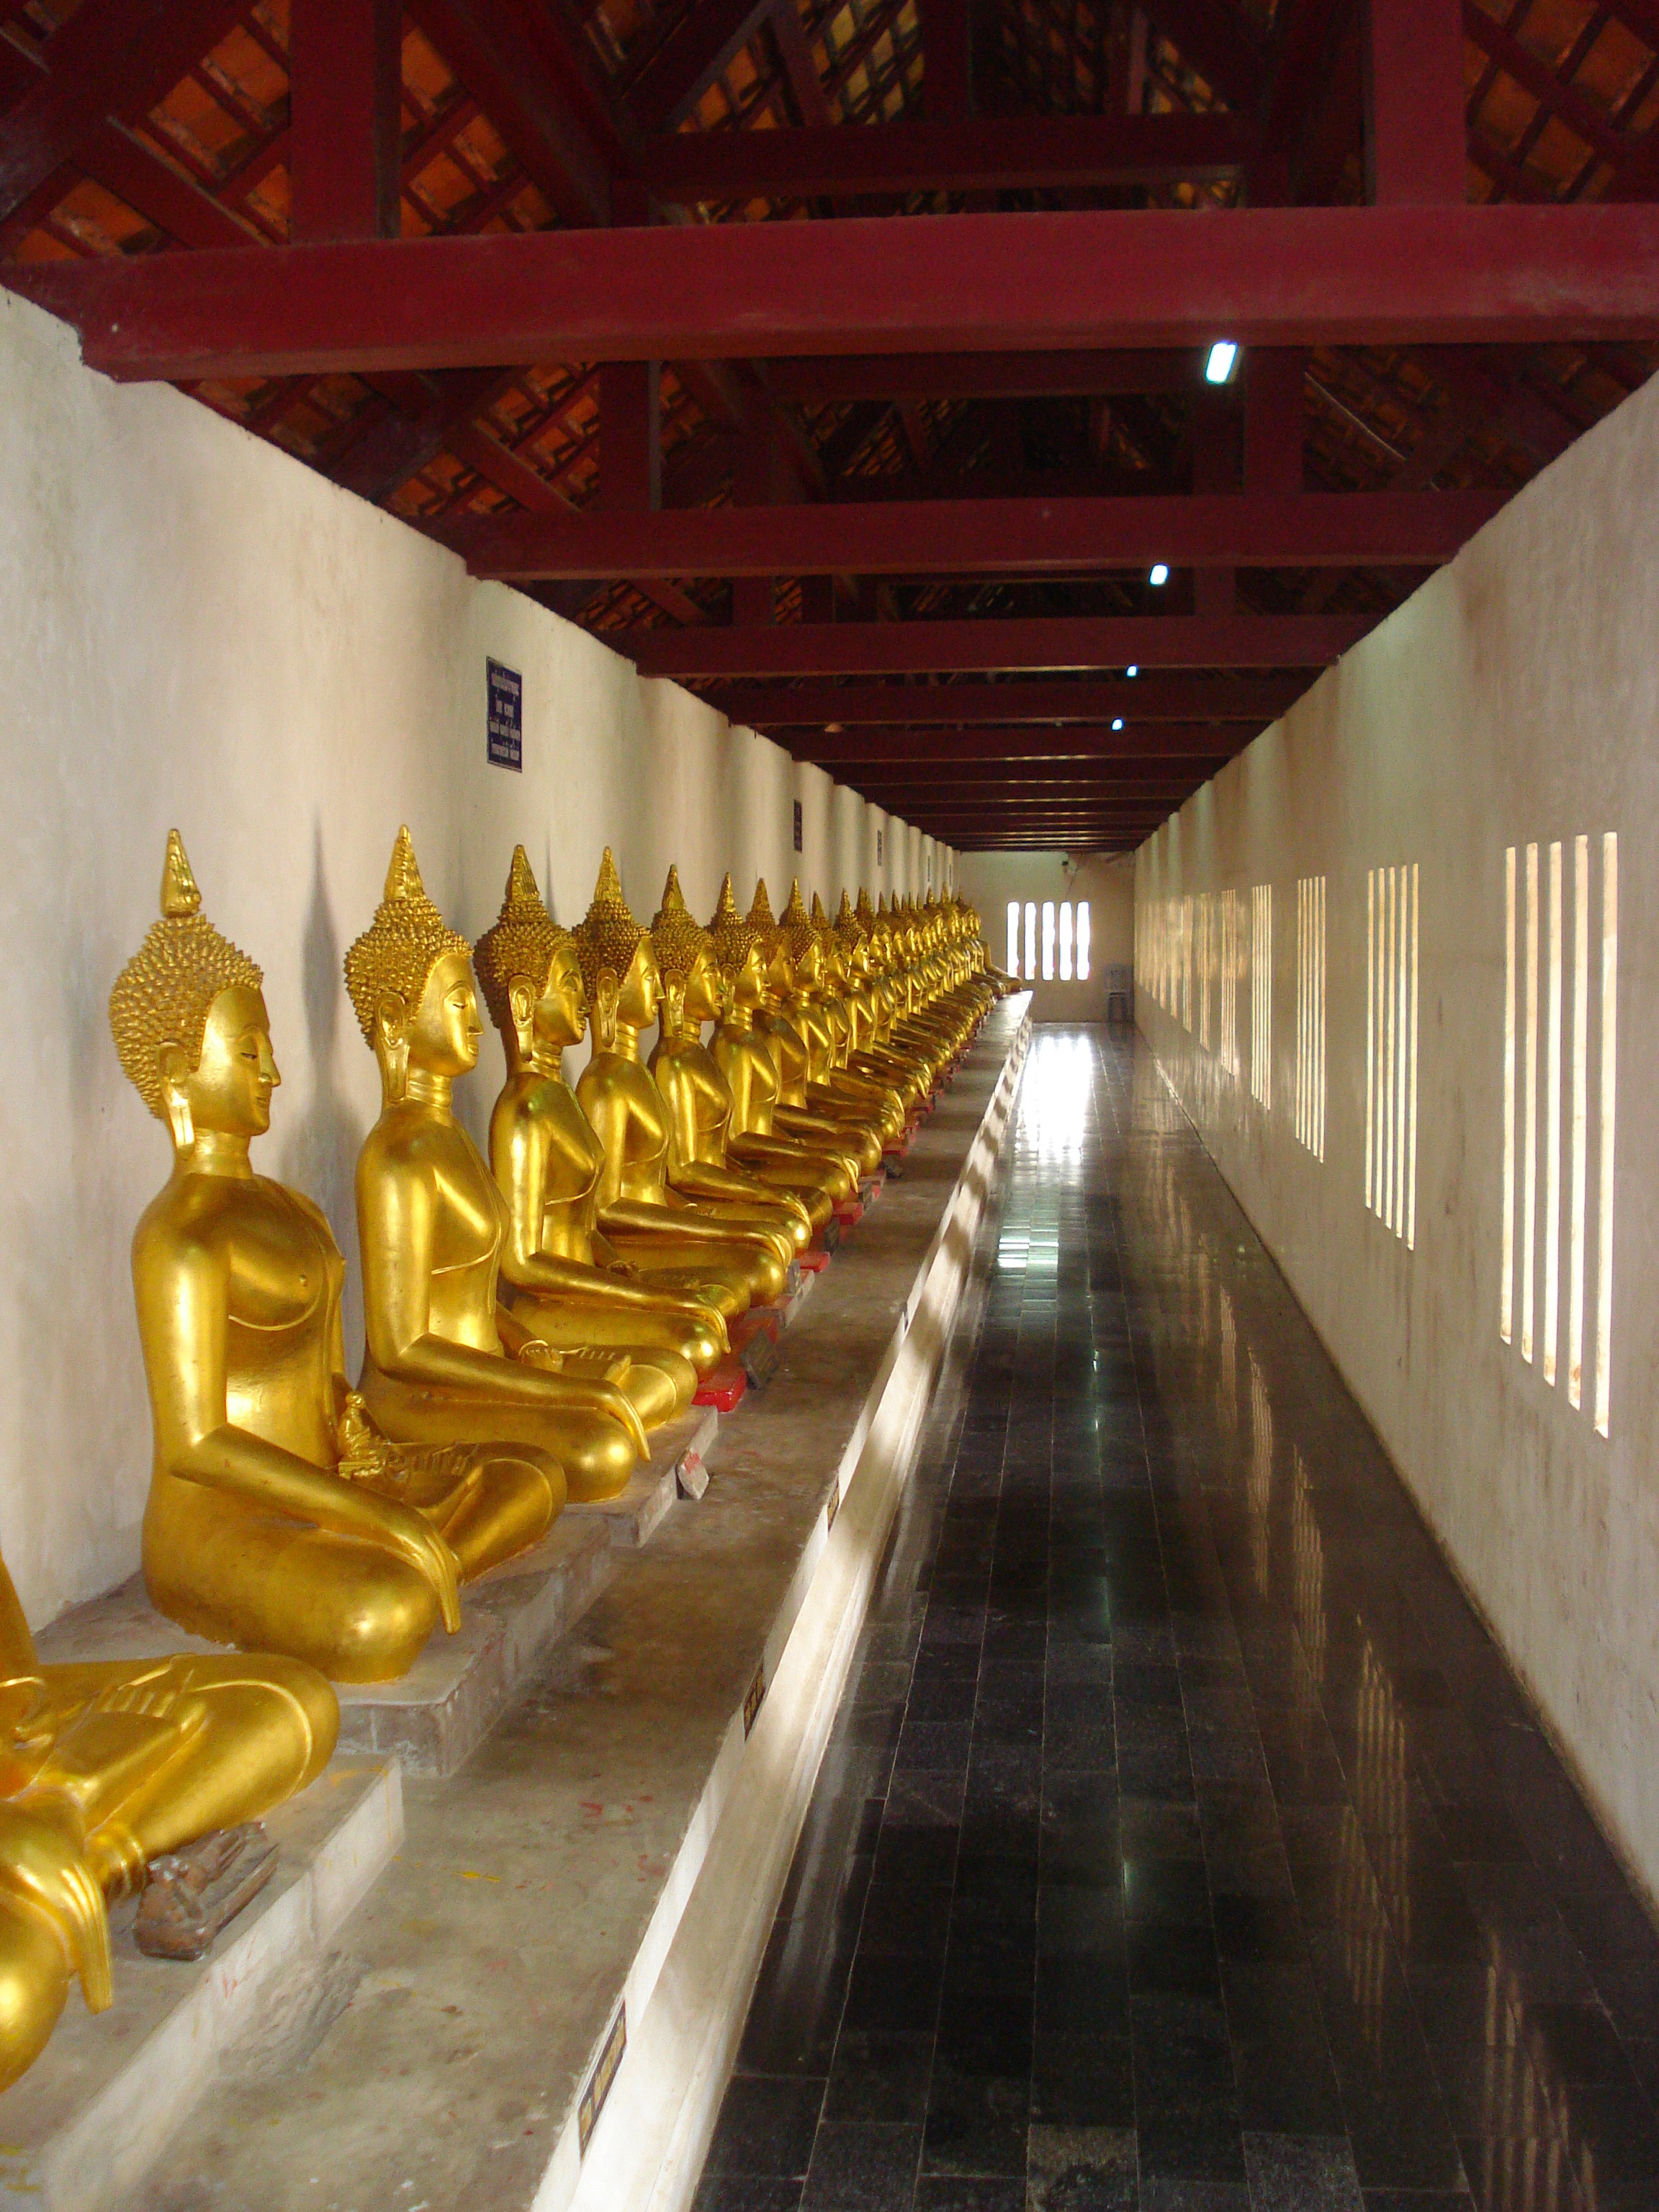
building, monk, buddhist, buddhism, religion, thailand, temple, buddha, culture, tourist attraction, thai